Trocy-en-Multien

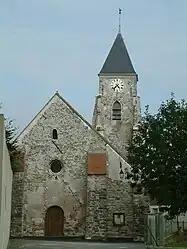
The church in Trocy-en-Multien

Trocy-en-Multien is a commune in the Seine-et-Marne department in the Île-de-France region in north-central France.